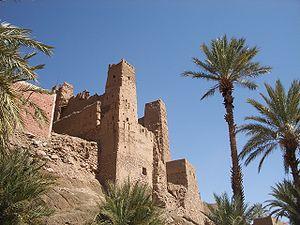
Le parc national d'Iriqui fait partie des parcs nationaux du Maroc et s'étend sur une superficie de 123 000 hectares. C'est un parc saharien créé en 1994 pour les espèces désertiques.
Le Drâa, fleuve du Draa ou oued Drâa est le plus long fleuve du Maroc avec 1 100 kilomètres.